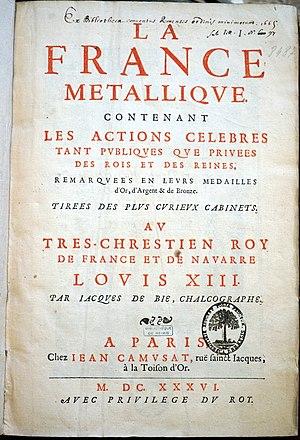
extrait du livre ""la France métallique..."". Ecrit par Jacques de Bie et publié par Jean Camusat."
Jean Camusat est un libraire-imprimeur français.